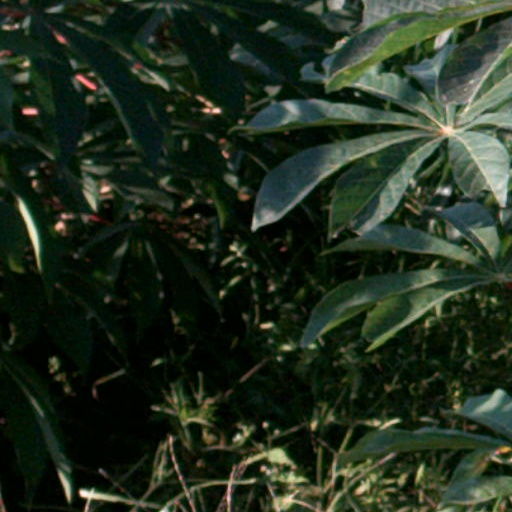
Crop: cassava